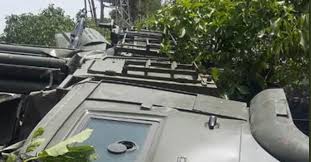
Label: Pantsir-S1